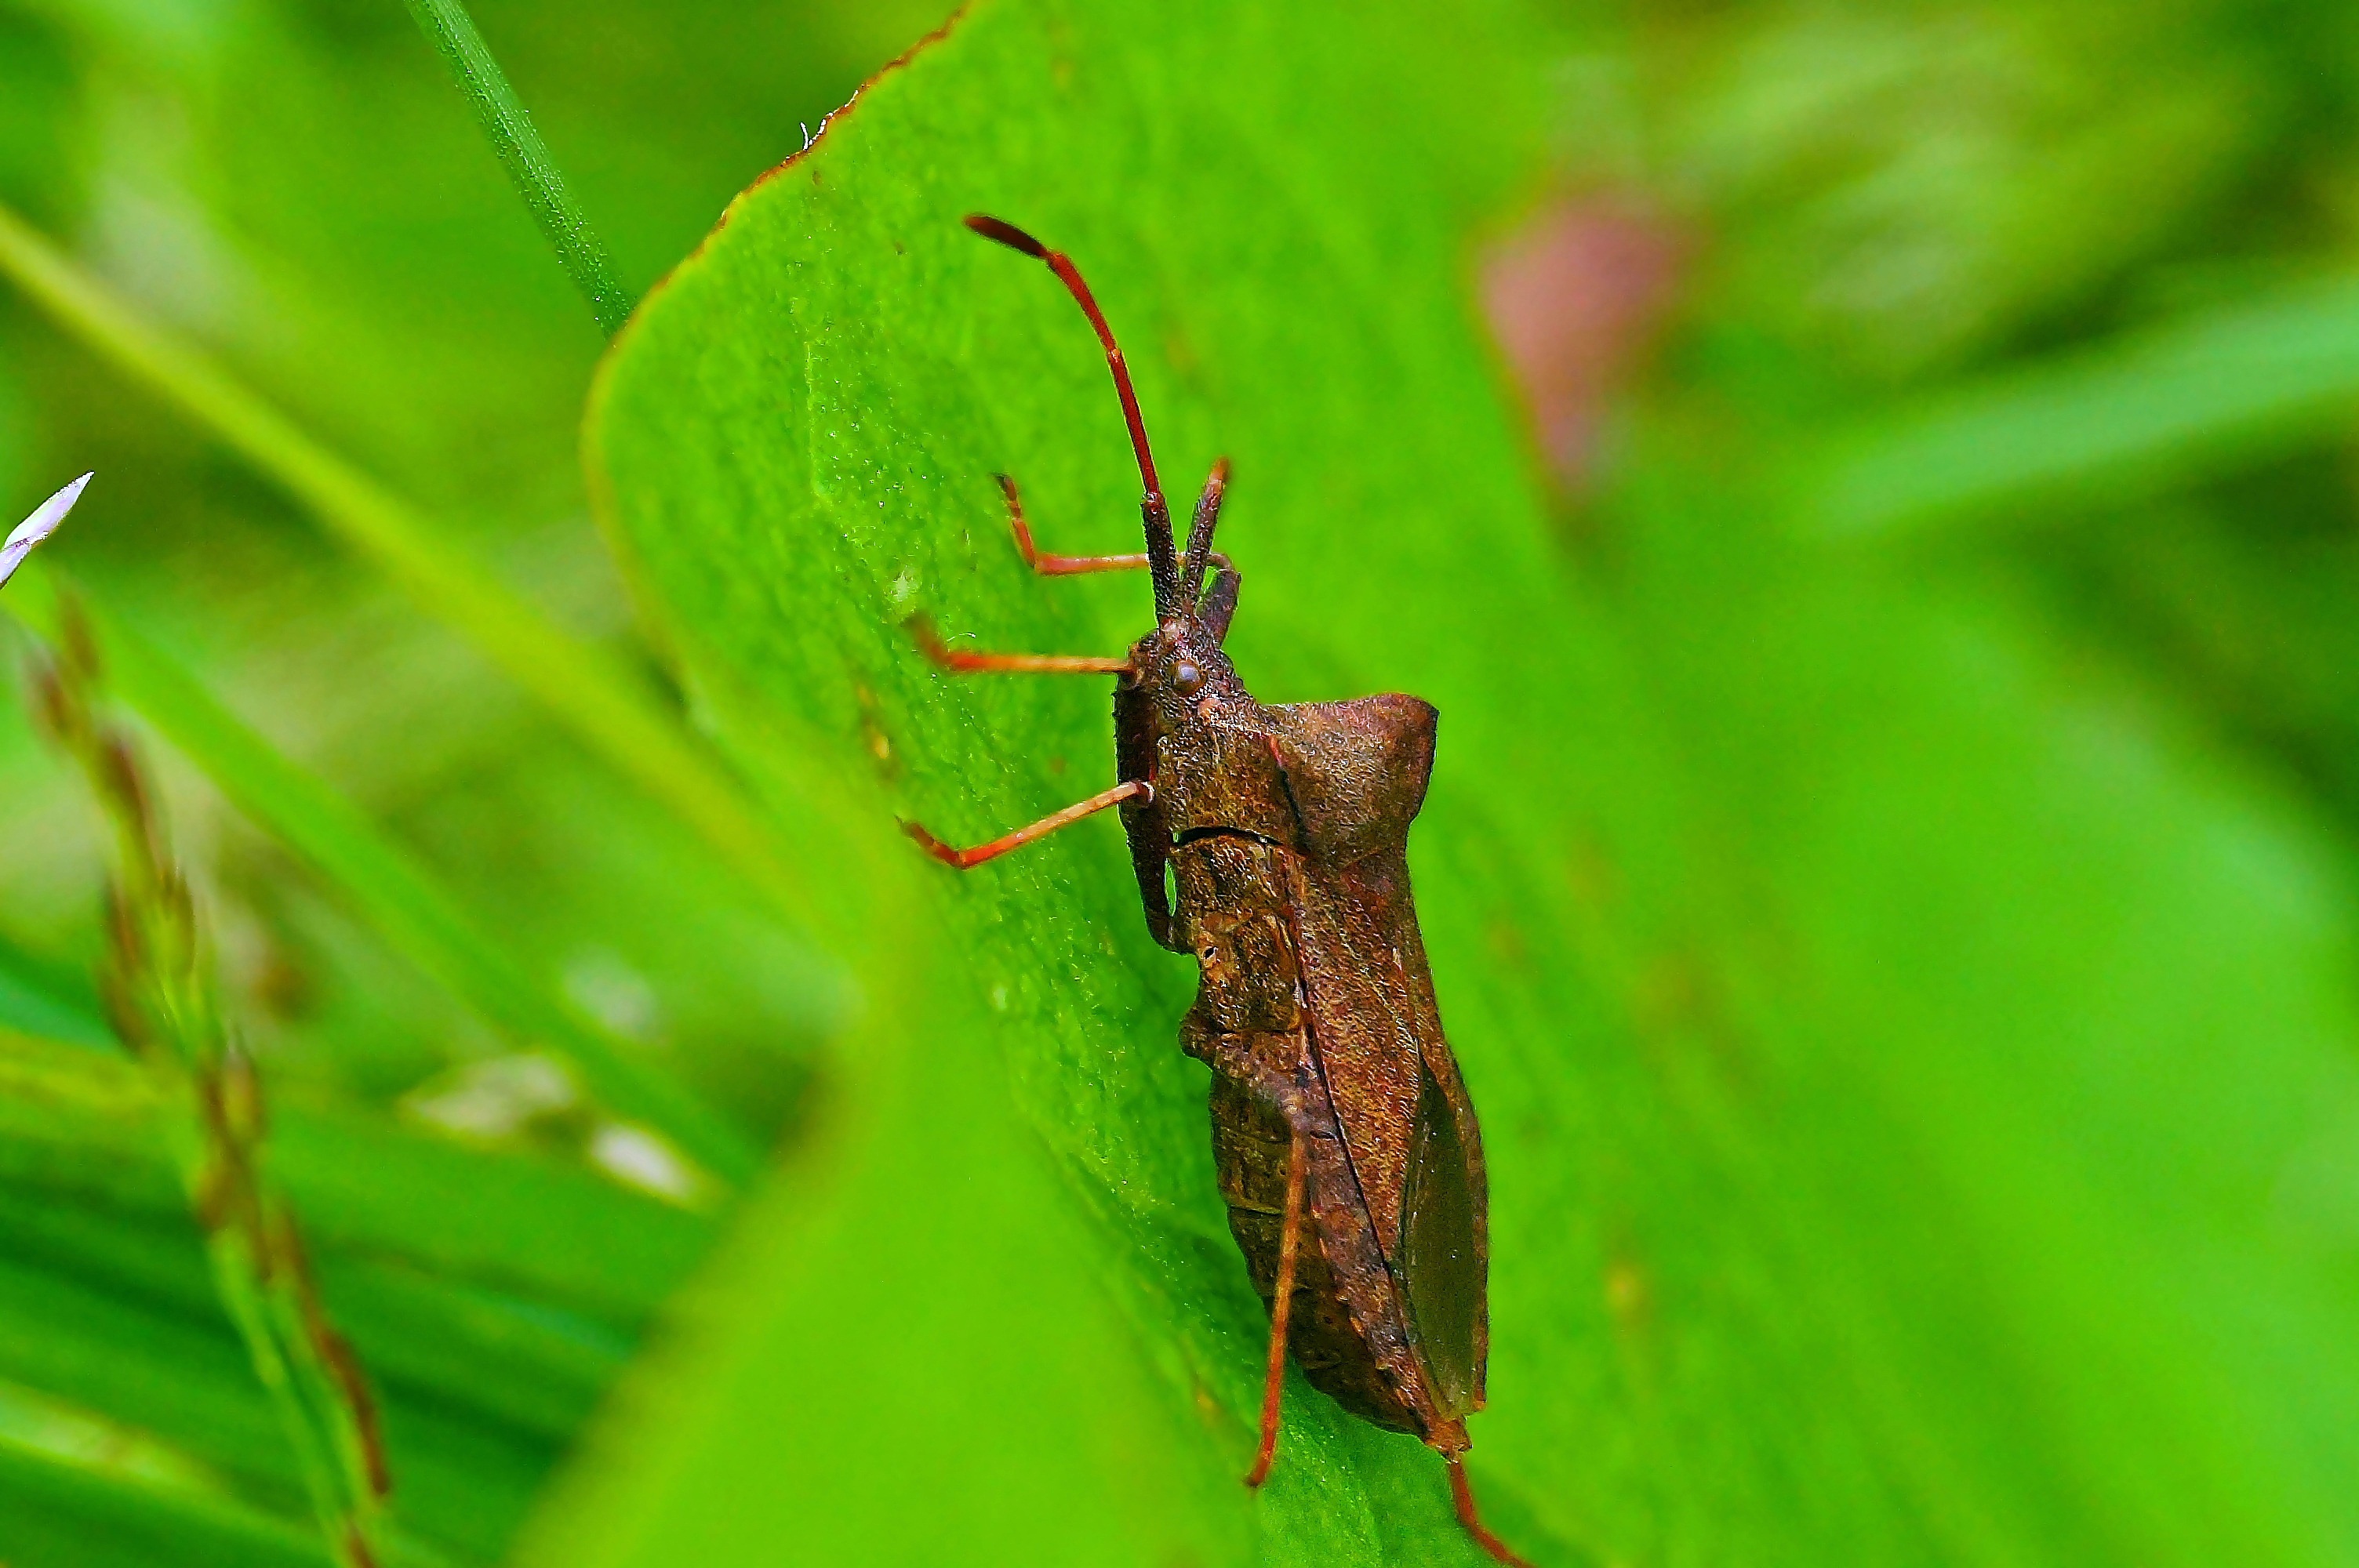
nature, grass, photography, leaf, photo, green, insect, macro, fauna, invertebrate, close up, animals, naturaleza, a77, grasshopper, locust, g, weevil, ggl1, gaby1, xovesphoto, animales, gphoto, xelodegalicia, sonya77v, sonyslta77v, macro photography, gabrielcoru a, leaf beetle, true bugs, cricket like insect